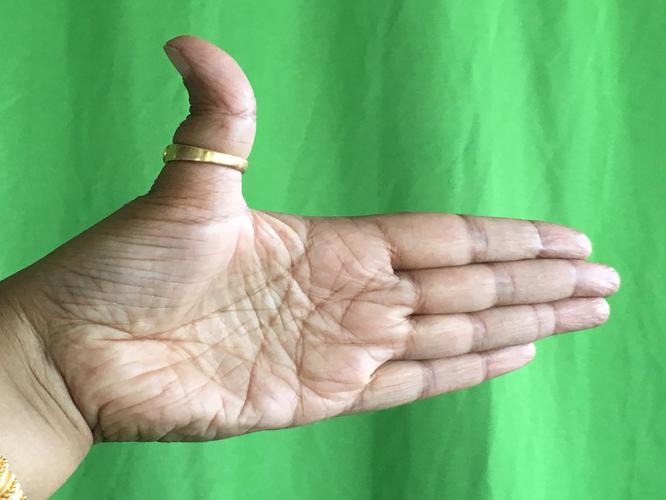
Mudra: Ardhachandran
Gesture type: single_hand